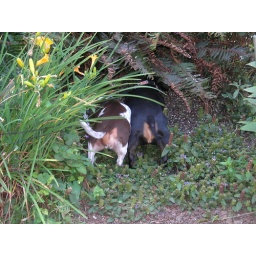
hunting in the flower bed